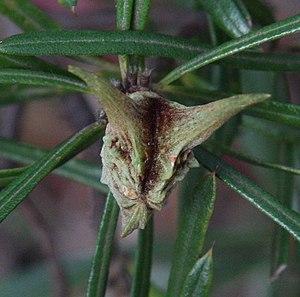
Le diable de montagne est une espèce d'arbuste de la famille des Proteaceae endémique de Nouvelle Galles du Sud, en Australie. Tout d'abord décrit par le botaniste anglais James Edward Smith en 1798, son nom spécifique formosa est l'adjectif latin pour « belle ». Elle tire son nom commun de ses fruits cornus, qui évoquent vaguement la visage d'un diable. Aucune sous-espèce n'est reconnue. C'est la plus petites des 11 espèces du genre Lambertia au sein de la famille des Protéacées.